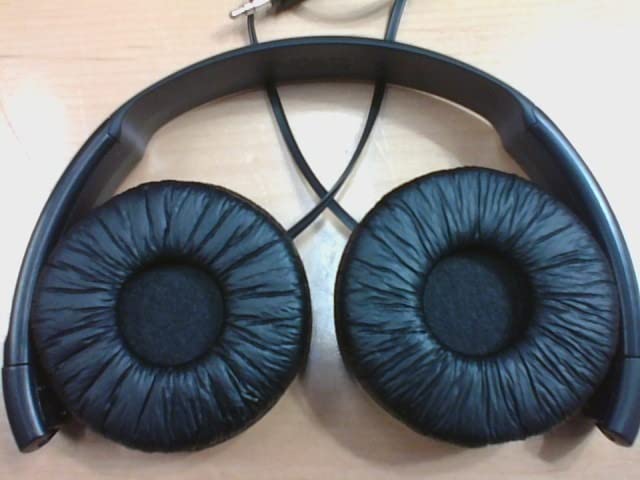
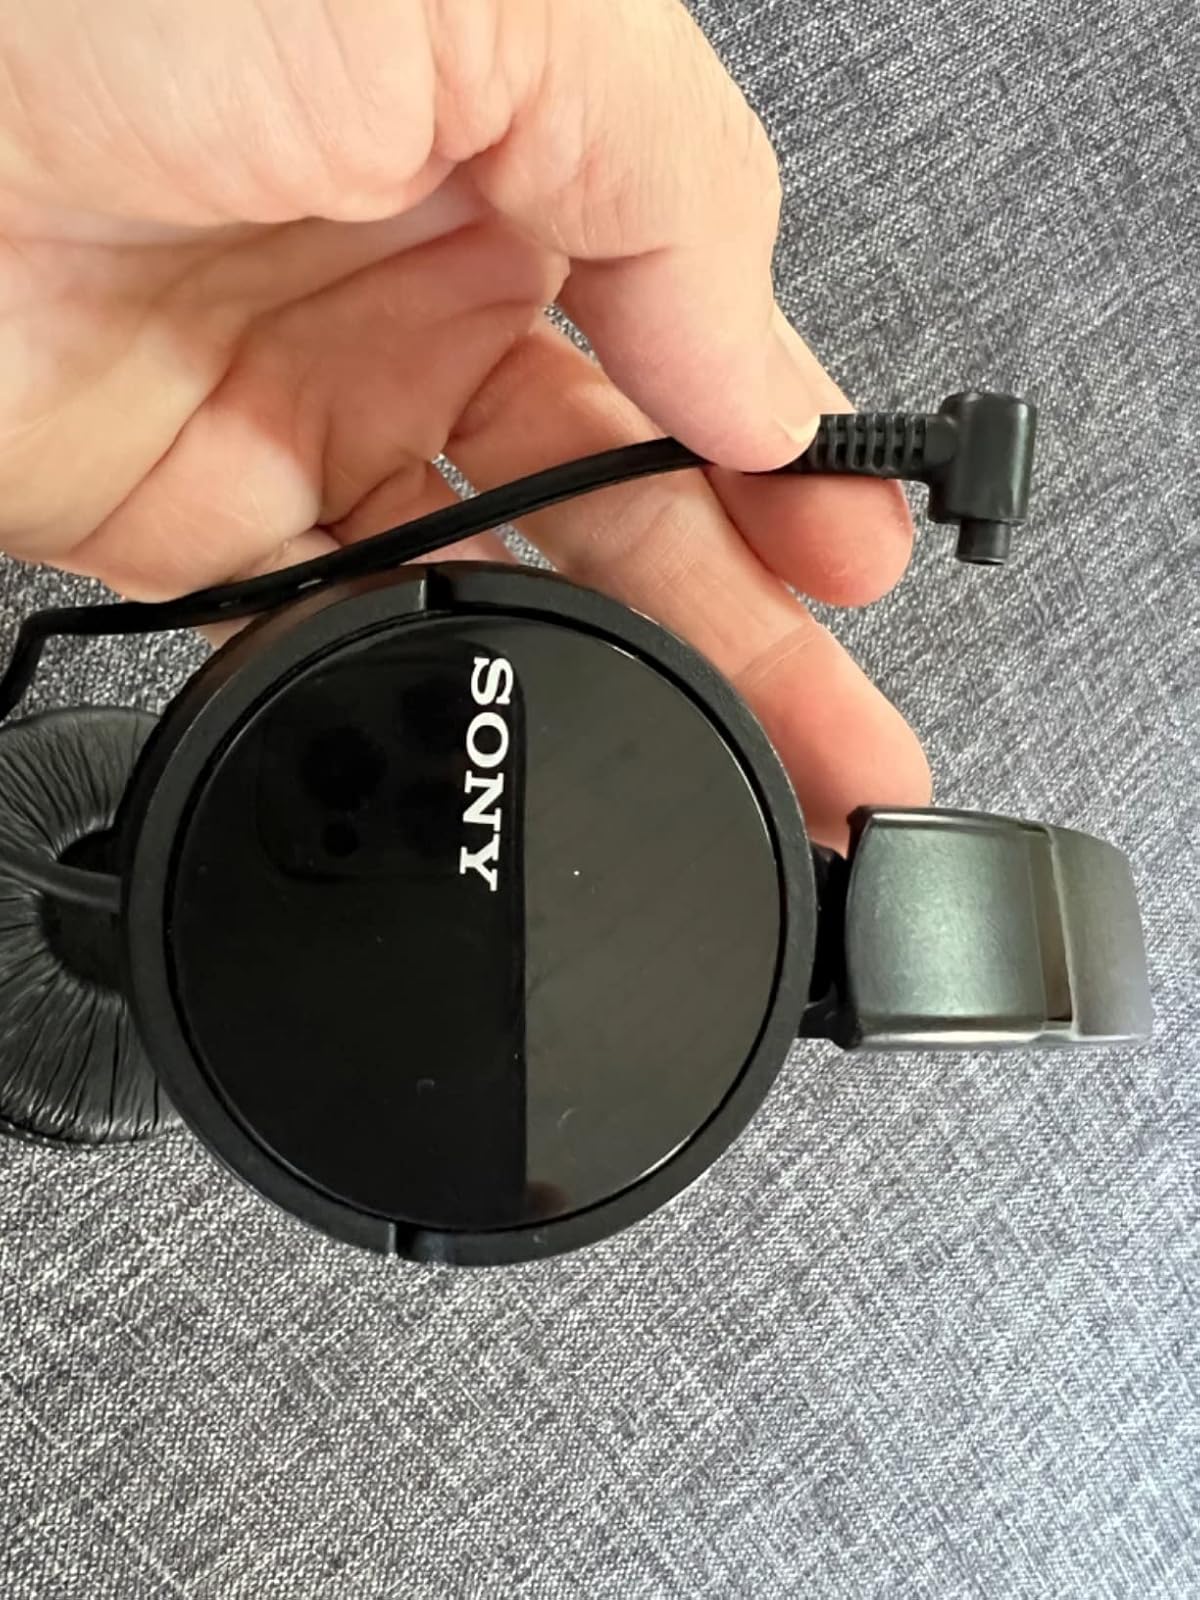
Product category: headphones
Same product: yes